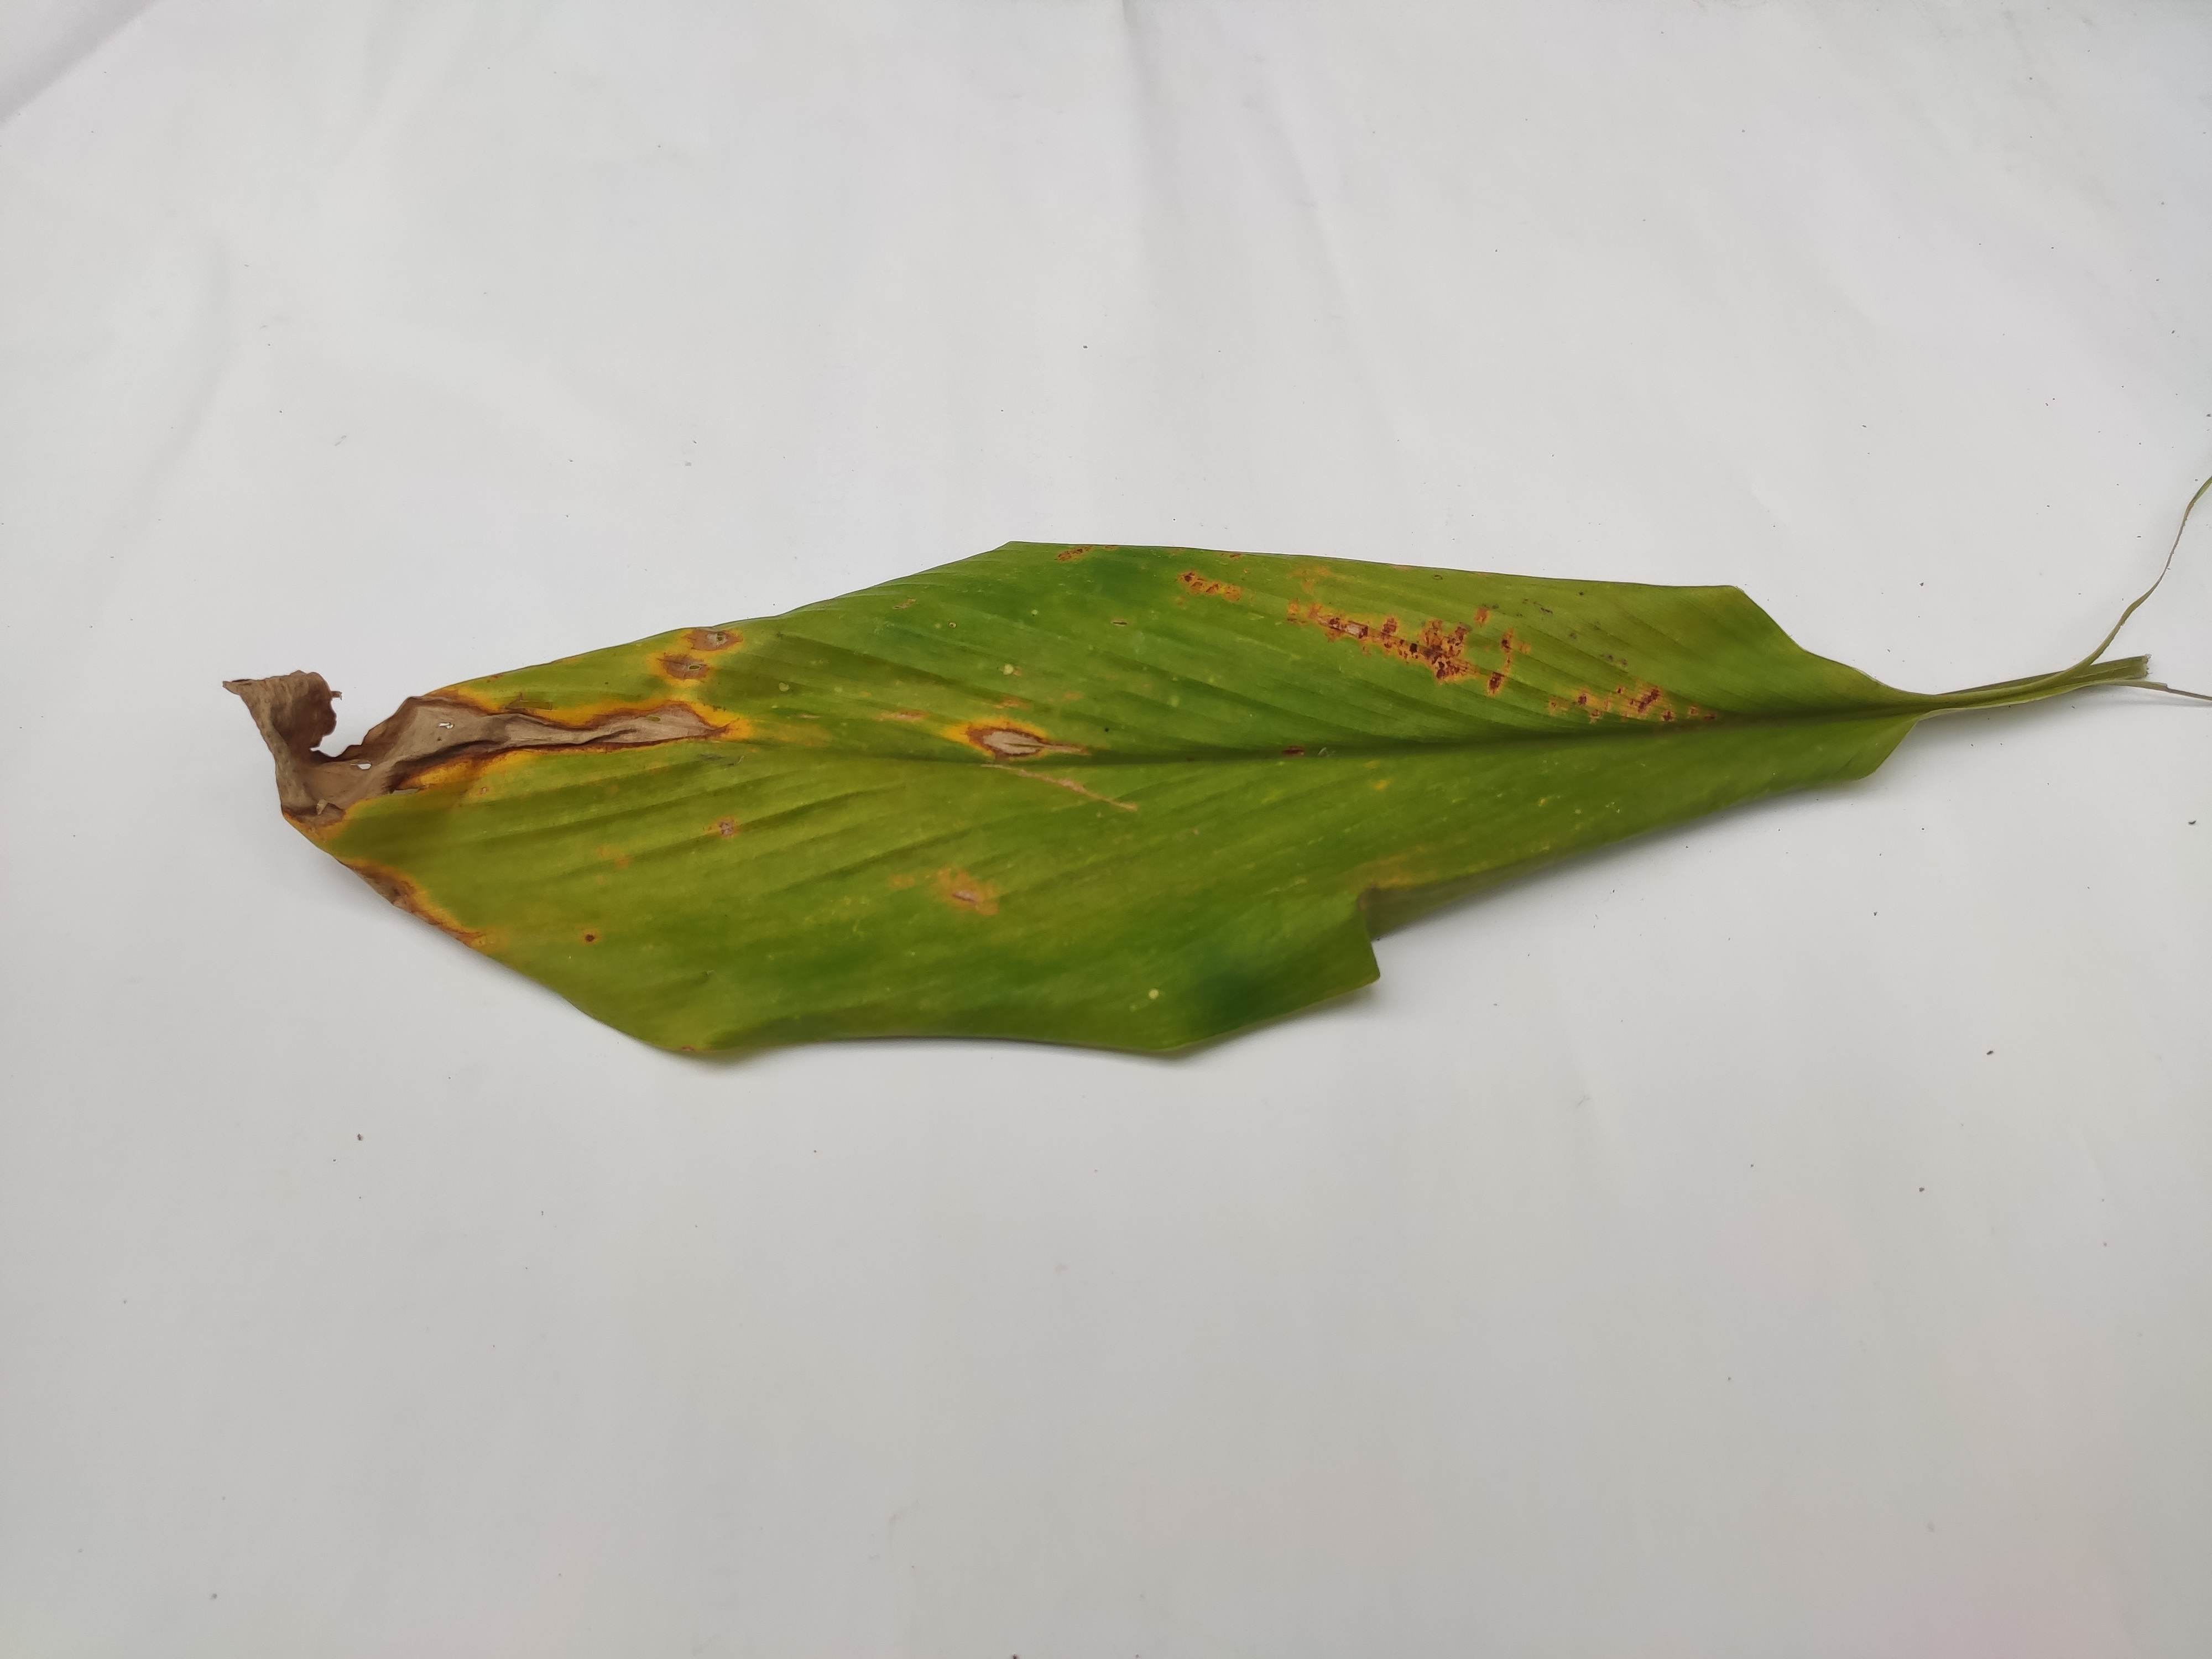
Label: Blotch